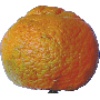
Label: mandarine